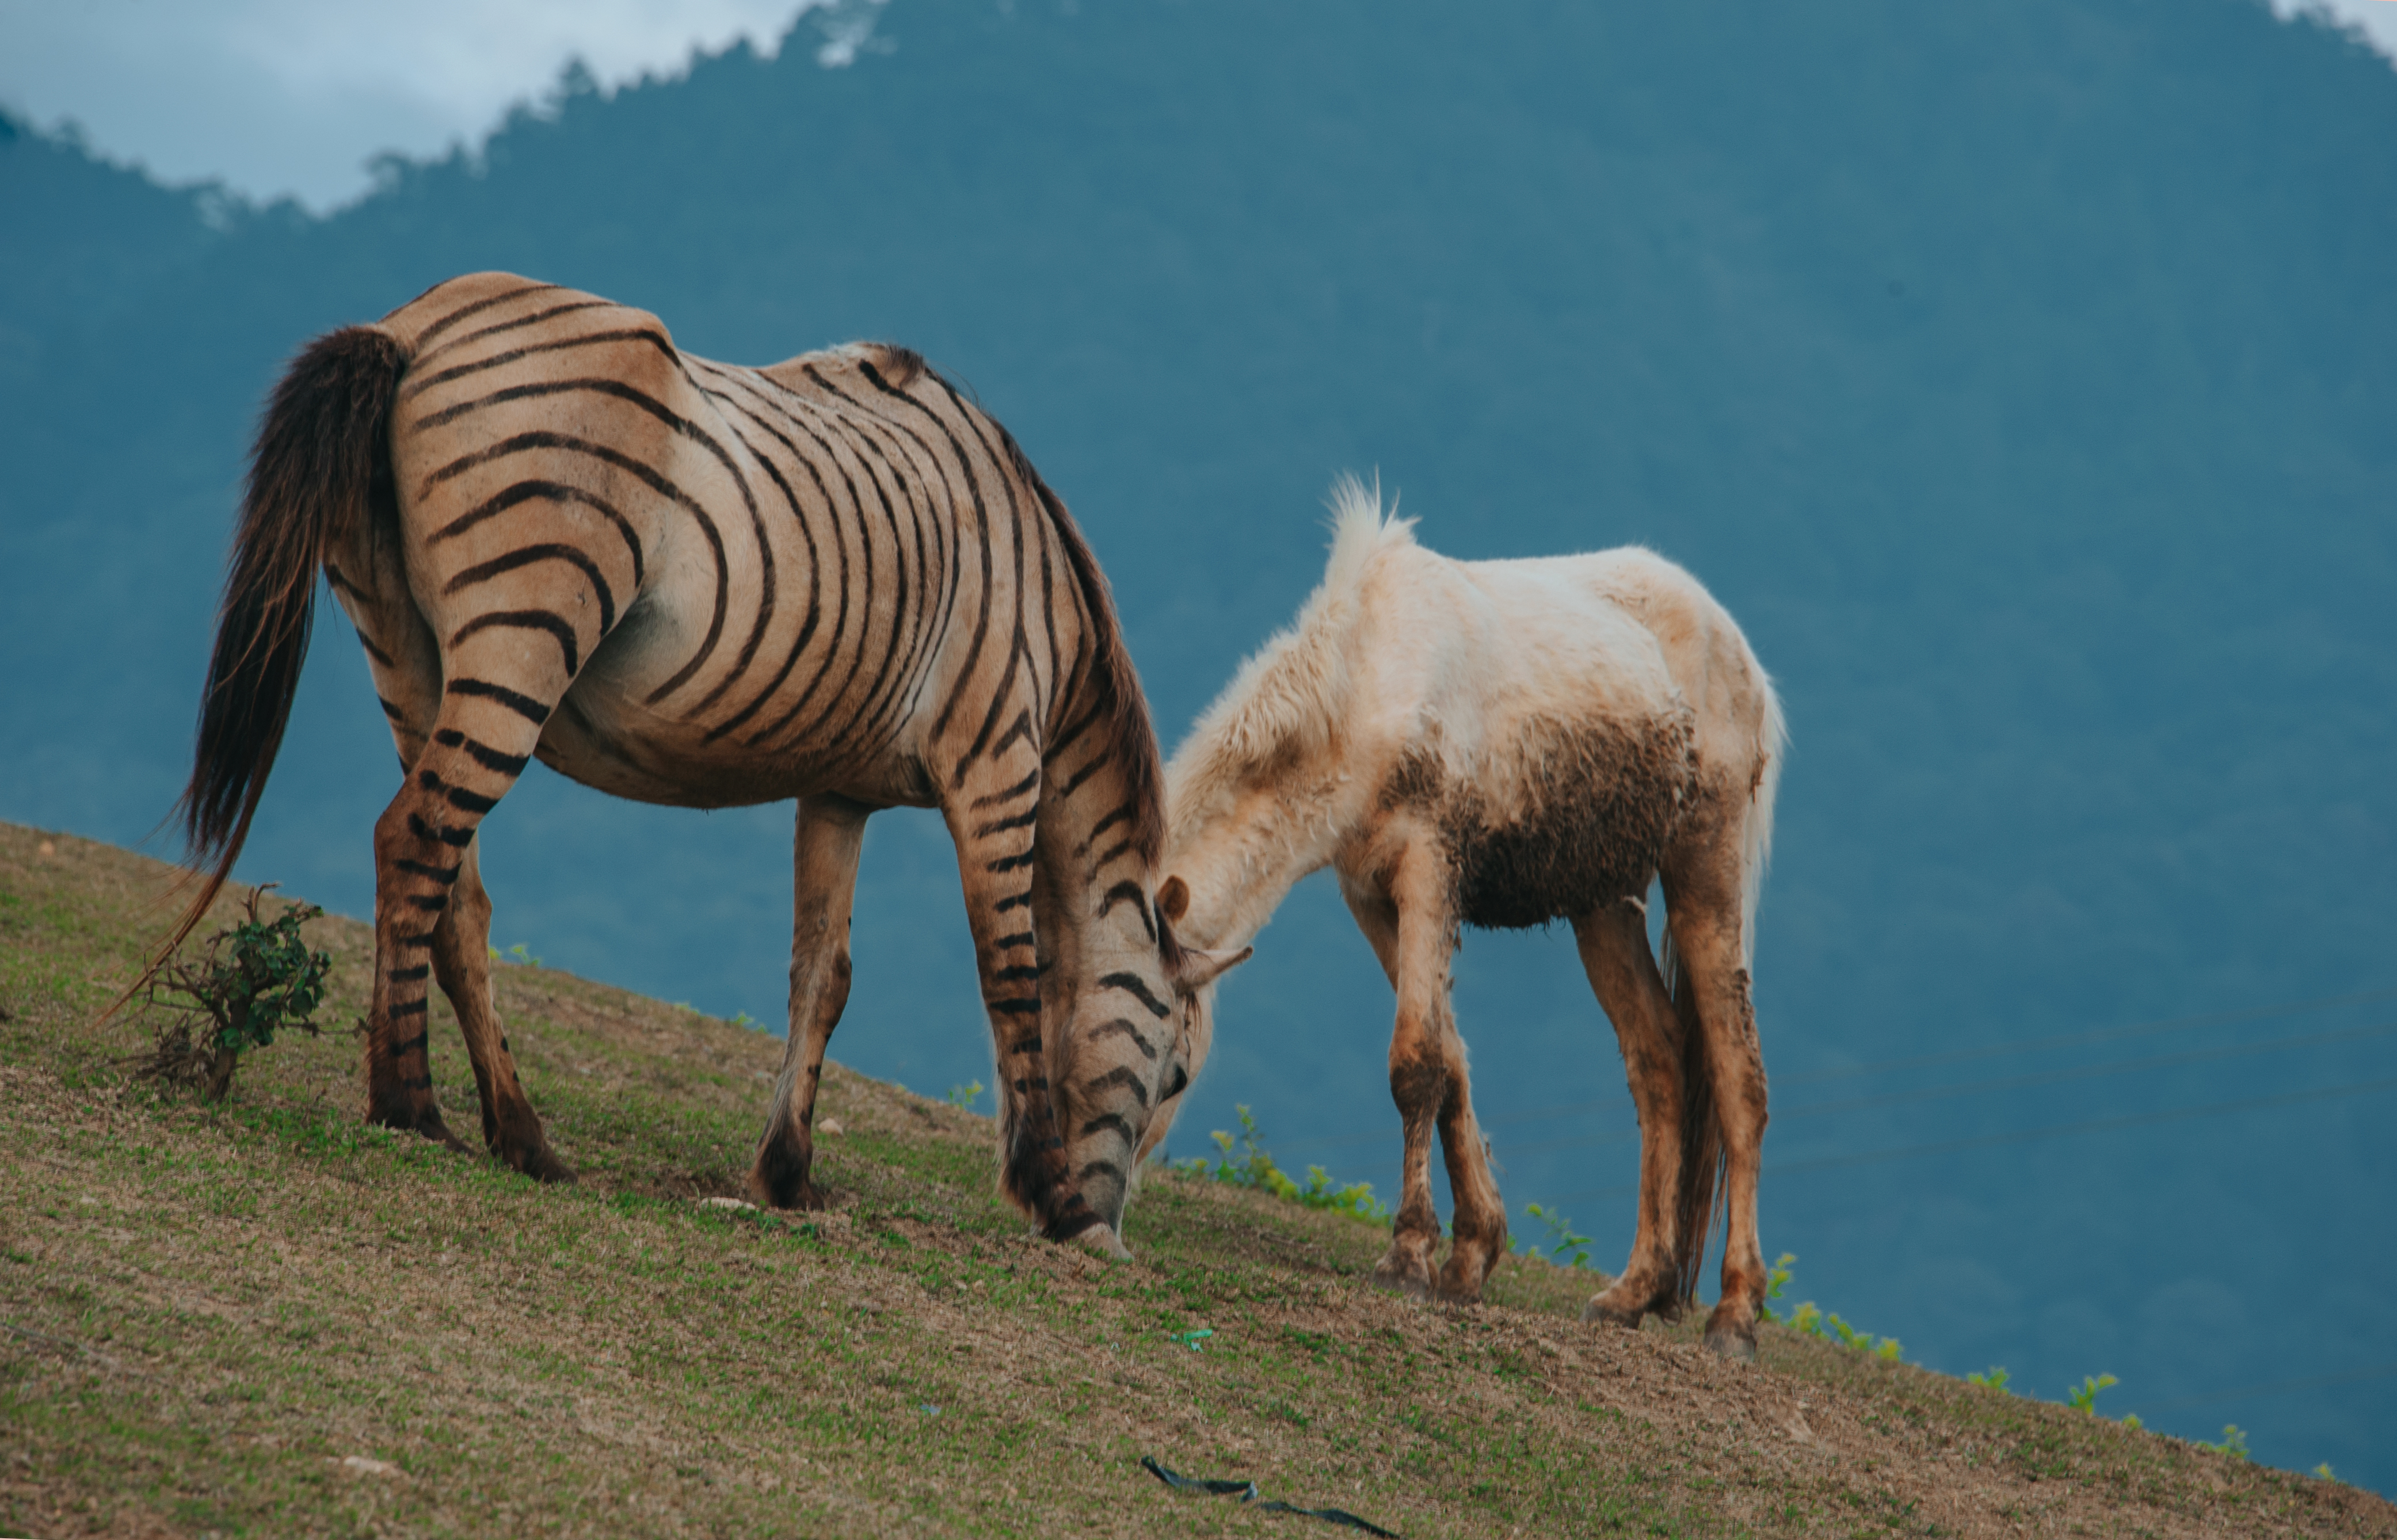
landscape, natural, wildlife, fauna, ecosystem, terrestrial animal, grassland, grazing, pasture, organism, grass, zebra, savanna, prairie, ecoregion, quagga, herd, horse like mammal, sky